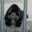
Label: bear